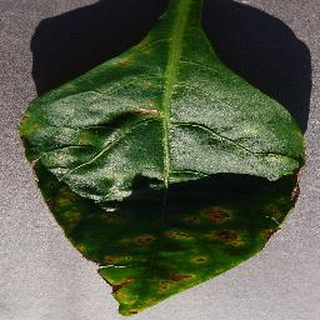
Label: bell_pepper_bacterial_spot